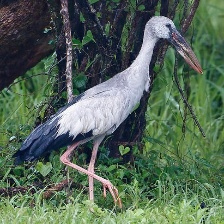
Species: ASIAN OPENBILL STORK
Scientific name: ANASTOMUS OSCITANS
ImageNet parent category: white_stork